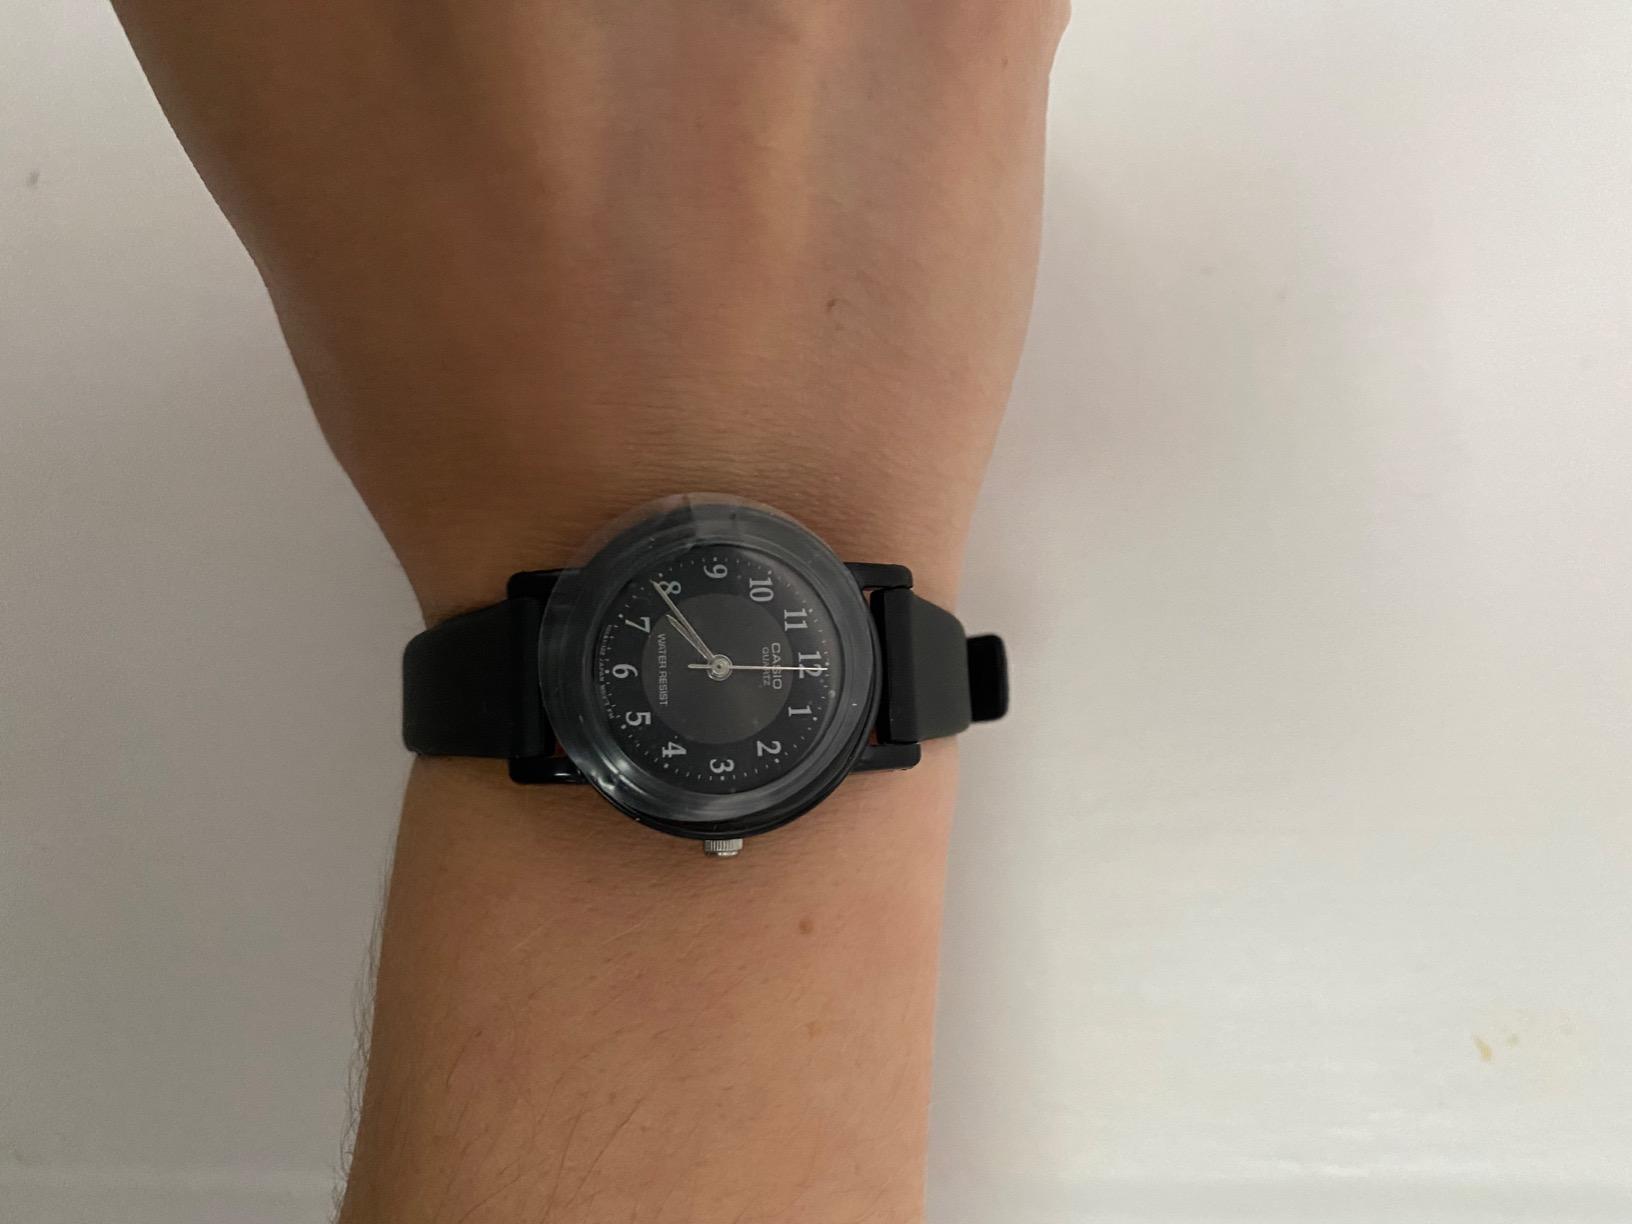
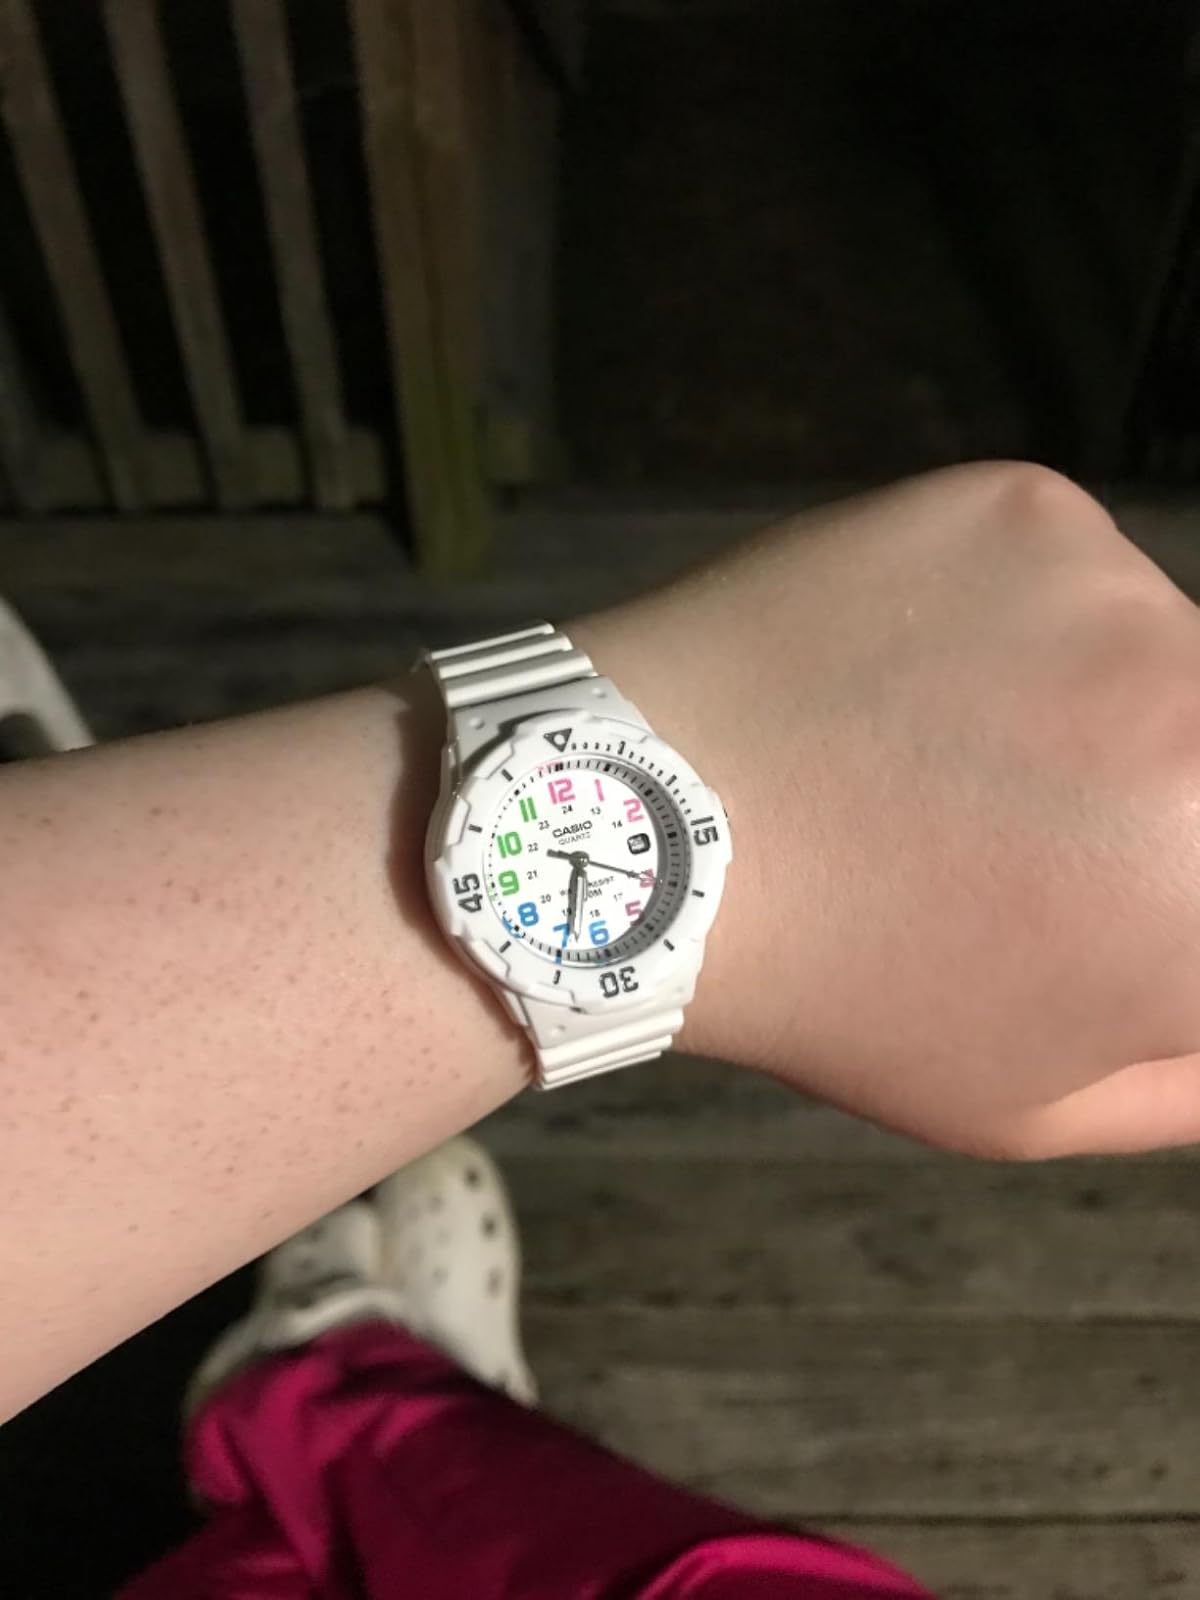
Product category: accessories_watch
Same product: no